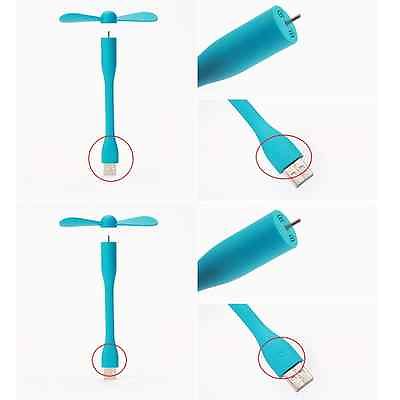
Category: fan